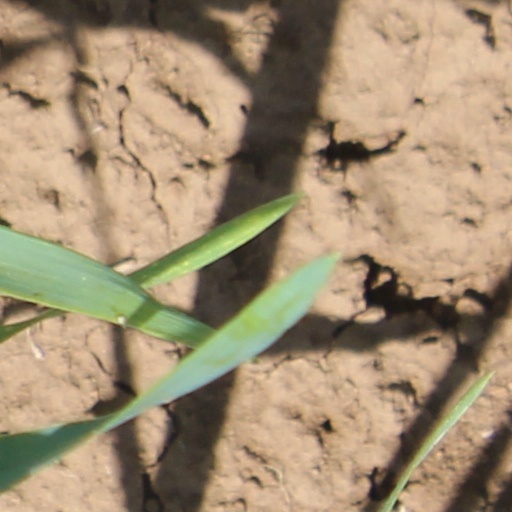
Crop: wheat